Galina Efremenko

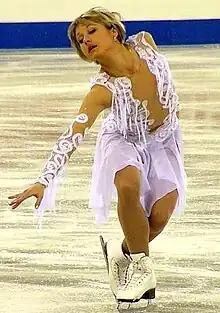
Galina Efremenko in 2004

Galina Efremenko ( Maniachenko (: Halyna Yefremenko (Manyachenko); born 23 December 1980) is a Ukrainian former competitive figure skater. She competed as Galina Maniachenko from 1993 until 2005 when she began competing under her married name, Efremenko. She won the bronze medal at the 2003 Cup of Russia, gold medals at the 2000 Nebelhorn Trophy, 2003 Karl Schäfer Memorial, 2000 and 2003 Ondrej Nepela Memorial, and three Ukrainian national titles. She competed twice at the Winter Olympics, placing 12th in 2002. Her highest placement at the European Championships was 4th in 2002.